Coiled-coil domain containing 42B

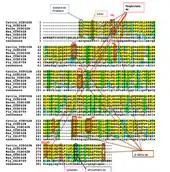
Post-Transcriptional Modification.

CCDC42B protein form a secondary structure based upon alpha-helices. The structure of CCDC42B is predicted to contain several alpha-helices, and other random coils. Hairpin loop structures were detected at the 5'UTR and 3'UTR region of CCDC42B. Also, leucine zipper domain was found overlapping with coiled-coil domain. The attached image shows comparison between human CCDC42B and 5 other orthologs species which supports that human CCDC42B is primarily composed of alpha helices for its secondary structure.